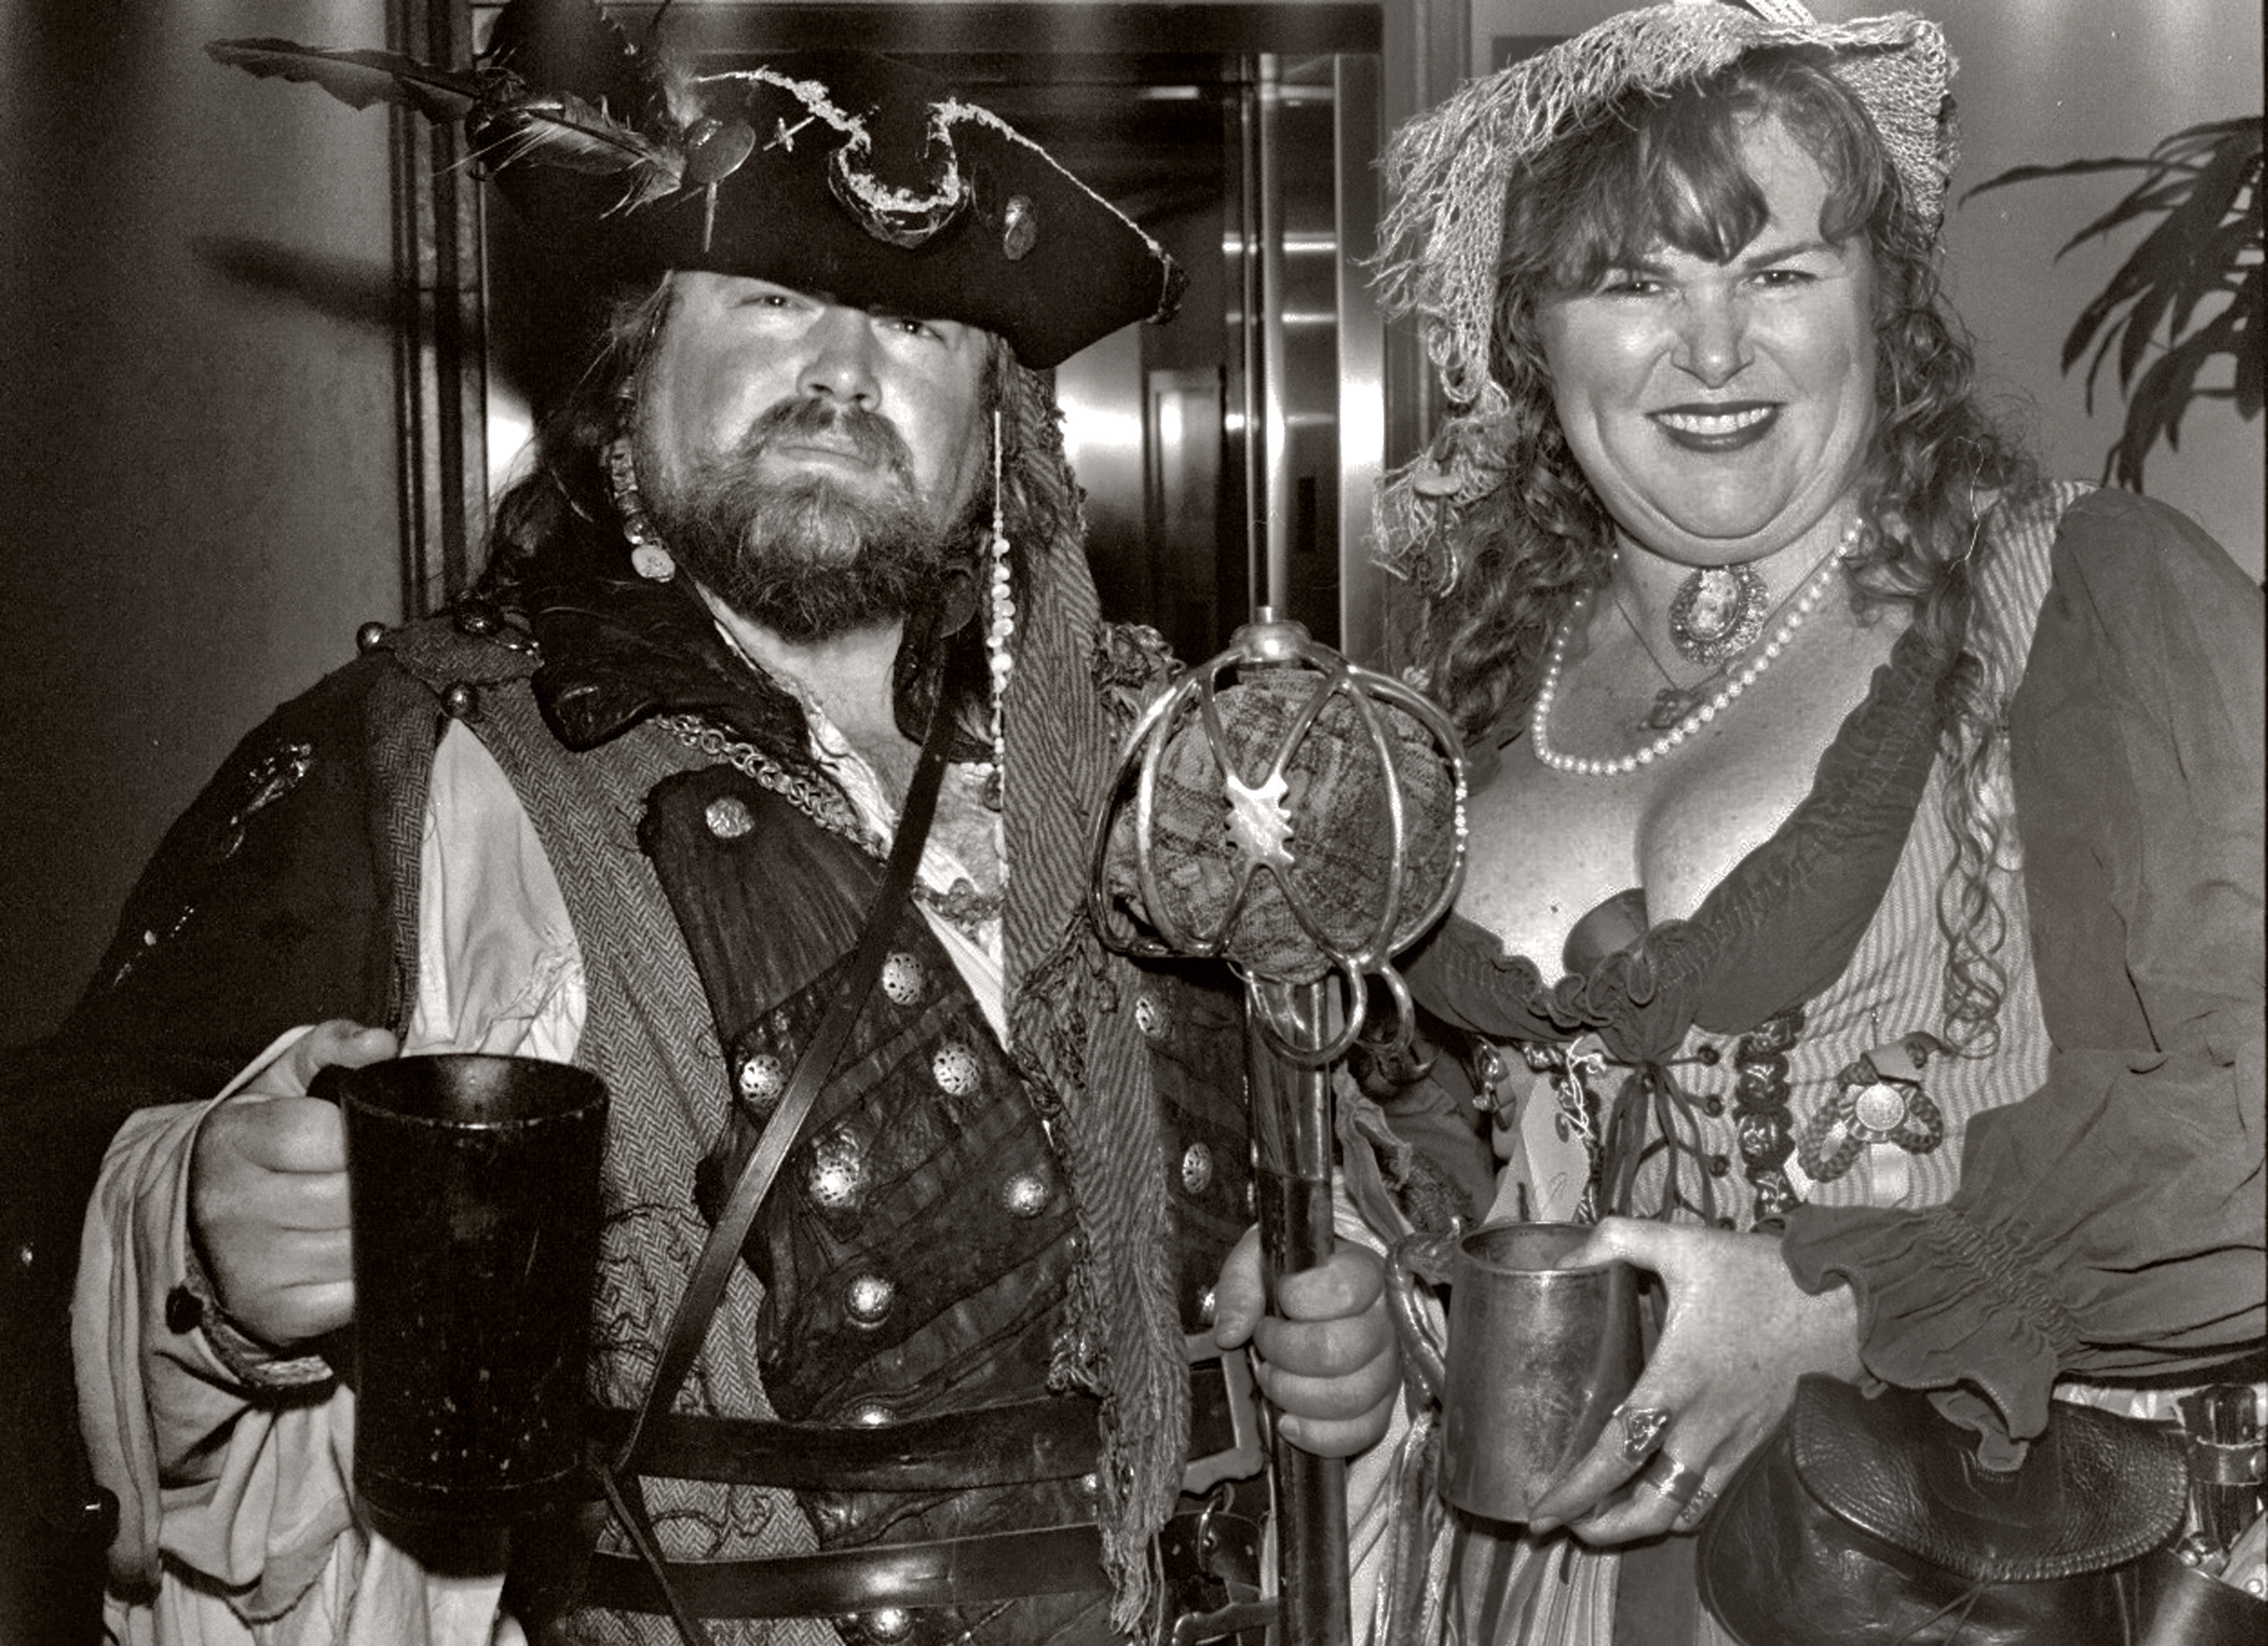
person, black and white, people, monochrome, photograph, history, monochrome photography